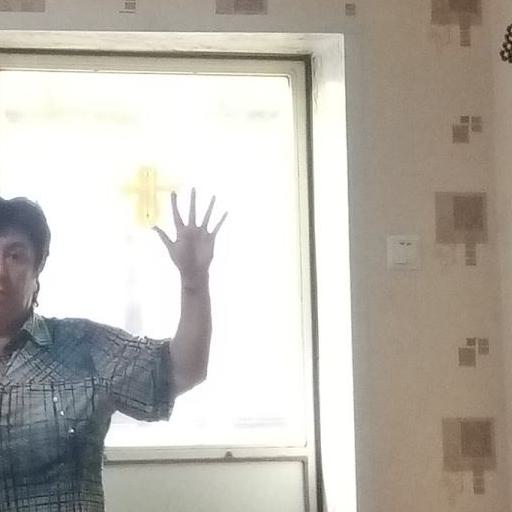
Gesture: palm